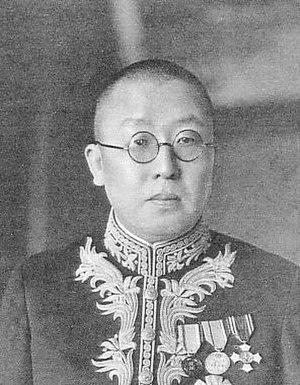
Li Shaogeng est un homme politique chinois qui fut membre du gouvernement de l'État du Mandchoukouo.